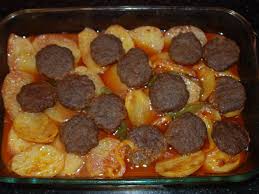
Yemek: izmir_kofte